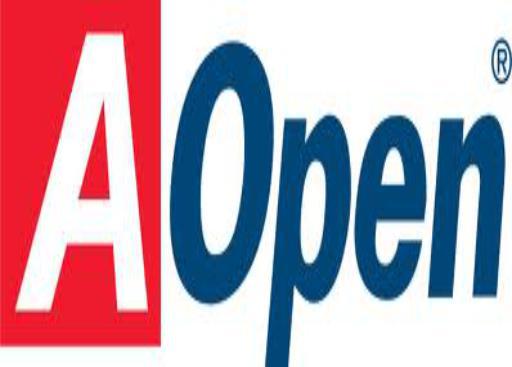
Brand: Aopen
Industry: Electronic